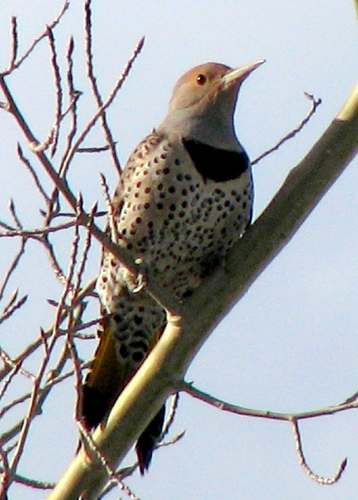
this bird has a grey head with a bit of a reddish brown cast, a dark brown patch on the breast, a brown, tan, and white spotted side, belly, and flank, and a white bill.
yet another medium sized avian with black speckles all around its pale gray body, leading into auburn tail feathers.
this gray bird has a brown breast and brown spots all over its belly and abdomen.
this bird has a speckled belly and breast with a short pointy bill.
medium brown grey and black bird with long brown beak
this bird has a cheetah type print along most of its body with a soft burnt reddish head.
this bird has a pointed bill, a dark brown breast and tail, and dark brown speckles on light brown wings, belly, and abdomen.
this bird is white with black and has a very short beak.
this bird has a small head and pointy bill, and a spotted brown and beige body.
this bird has brown spots, a long tail, a short neck, a small head, a long pointy beak, and a black eye.
Species: Northern Flicker